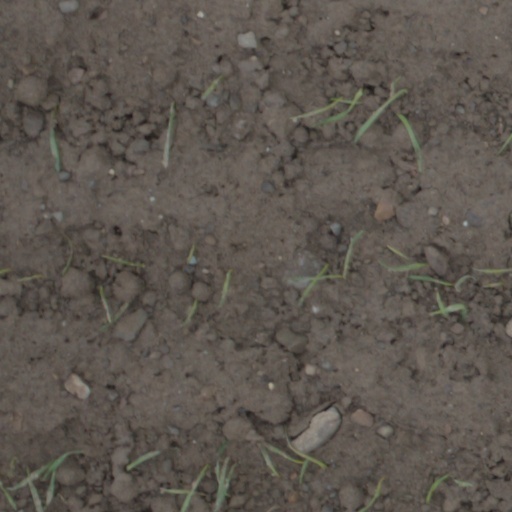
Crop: wheat